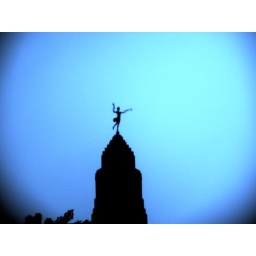
1930 art deco sculpture 'Spirit of Progress' on the top of the former Montgomery Wards office building in Chicago